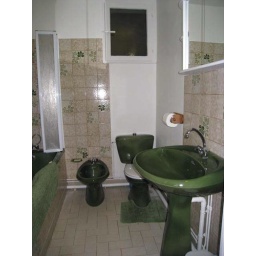
Bathtub/shower, bidet, toilet, and sink in early 20th-century green porcelaine.